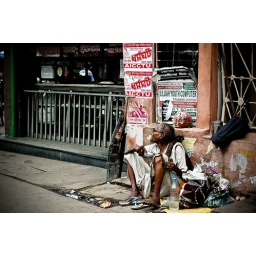
Woman in glasses on Kolkata street